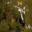
Label: bird